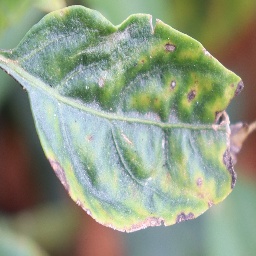
Label: nutritional